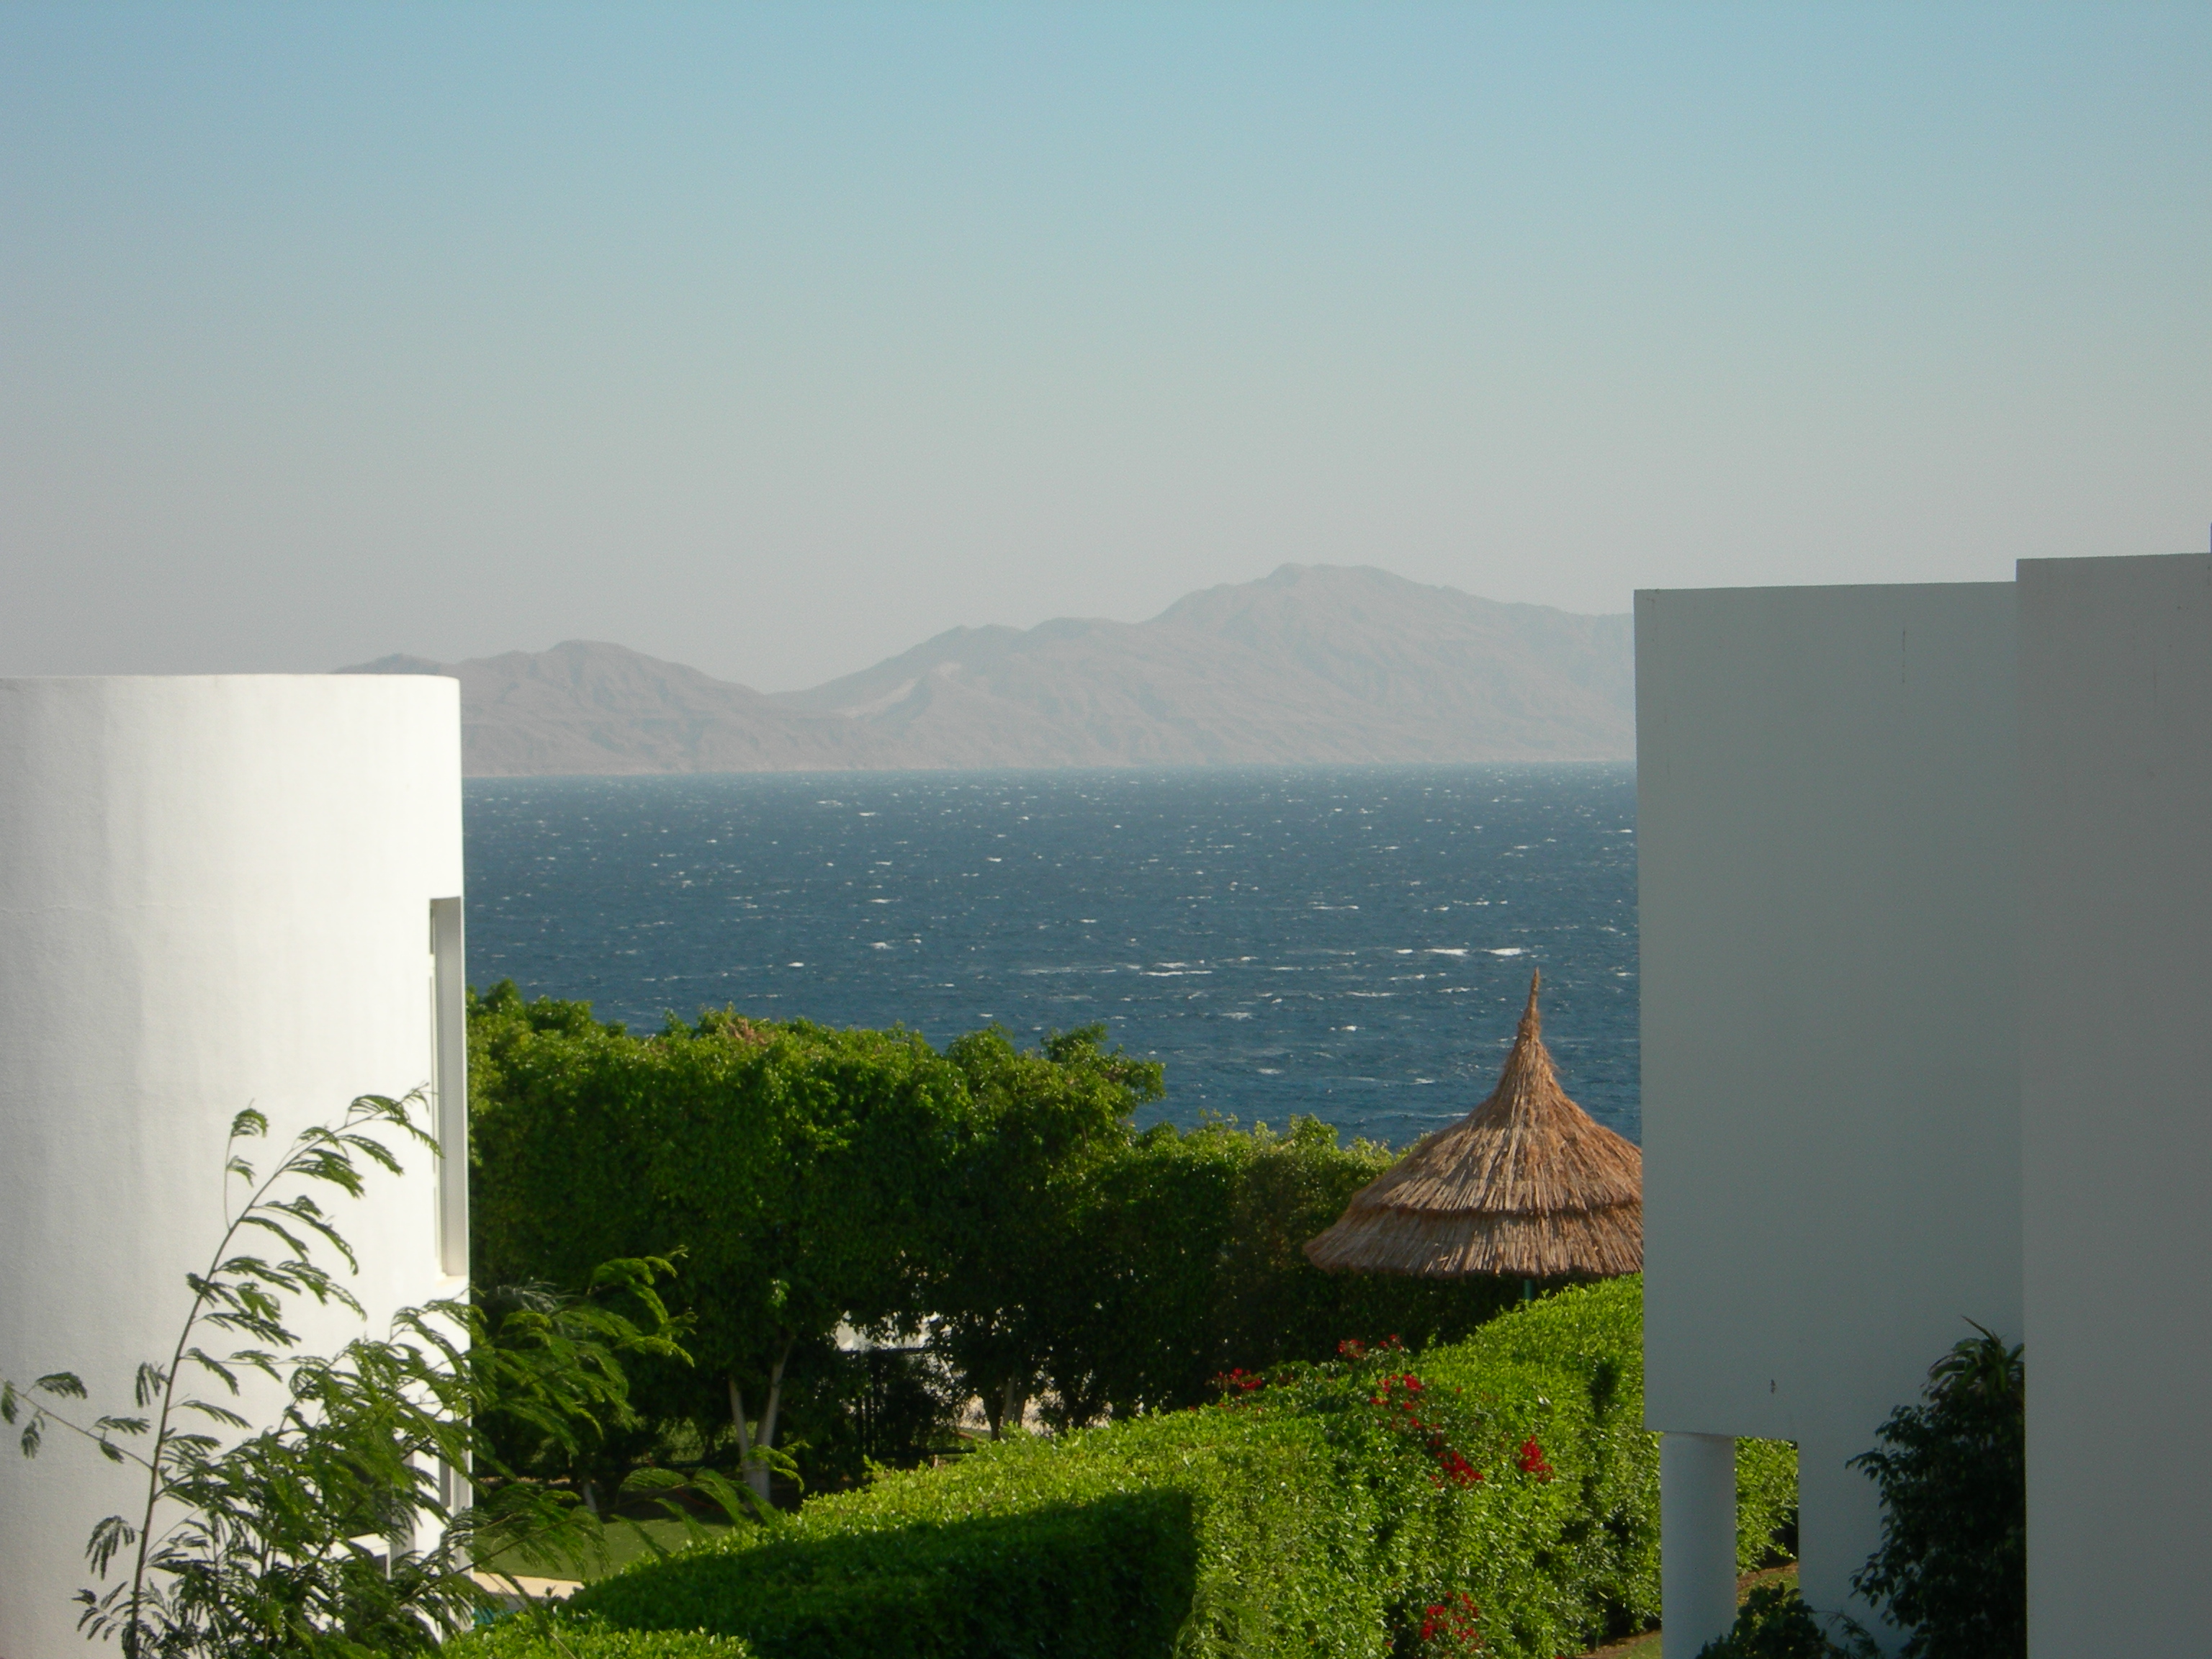
sea, coast, horizon, architecture, house, sunlight, hill, vacation, travel, tower, bay, landmark, nikon, tourism, terrain, egypt, atmospheric phenomenon